Arizona (1913 film)

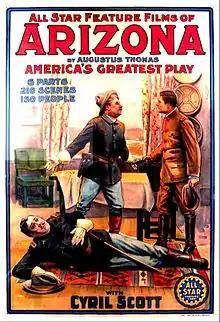
Film poster

Arizona is a 1913 American silent Western film directed by Augustus Thomas based on his 1899 play "Arizona" which on stage starred Vincent Serrano and Eleanor Robson. It is one of the first feature films made in the United States, alongside "Cleopatra" and "Richard III". Cyril Scott plays the lead Lt. Denton.